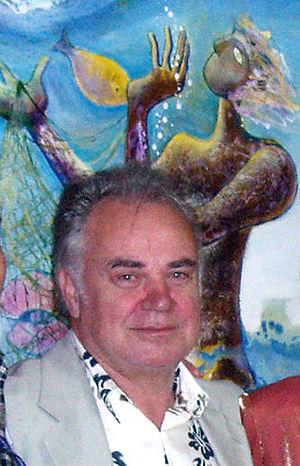
Bernard Romain, pseudonyme de Bernard Margotton, né le 11 février 1944 à Roanne, est un peintre et sculpteur français.